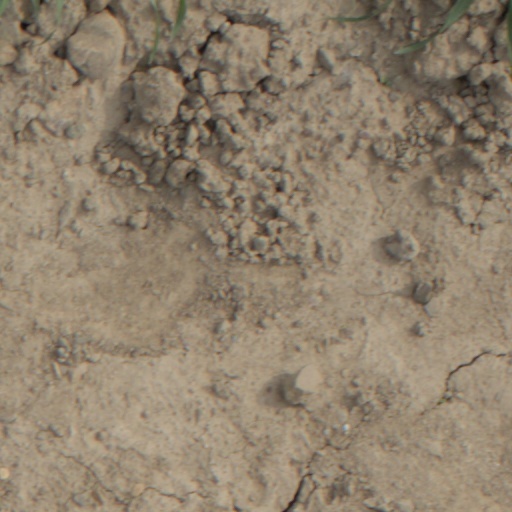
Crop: wheat